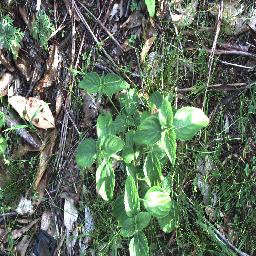
Label: lantana